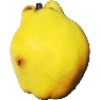
Label: quince